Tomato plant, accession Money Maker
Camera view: vertical (180 deg); turntable rotation: 300 degrees
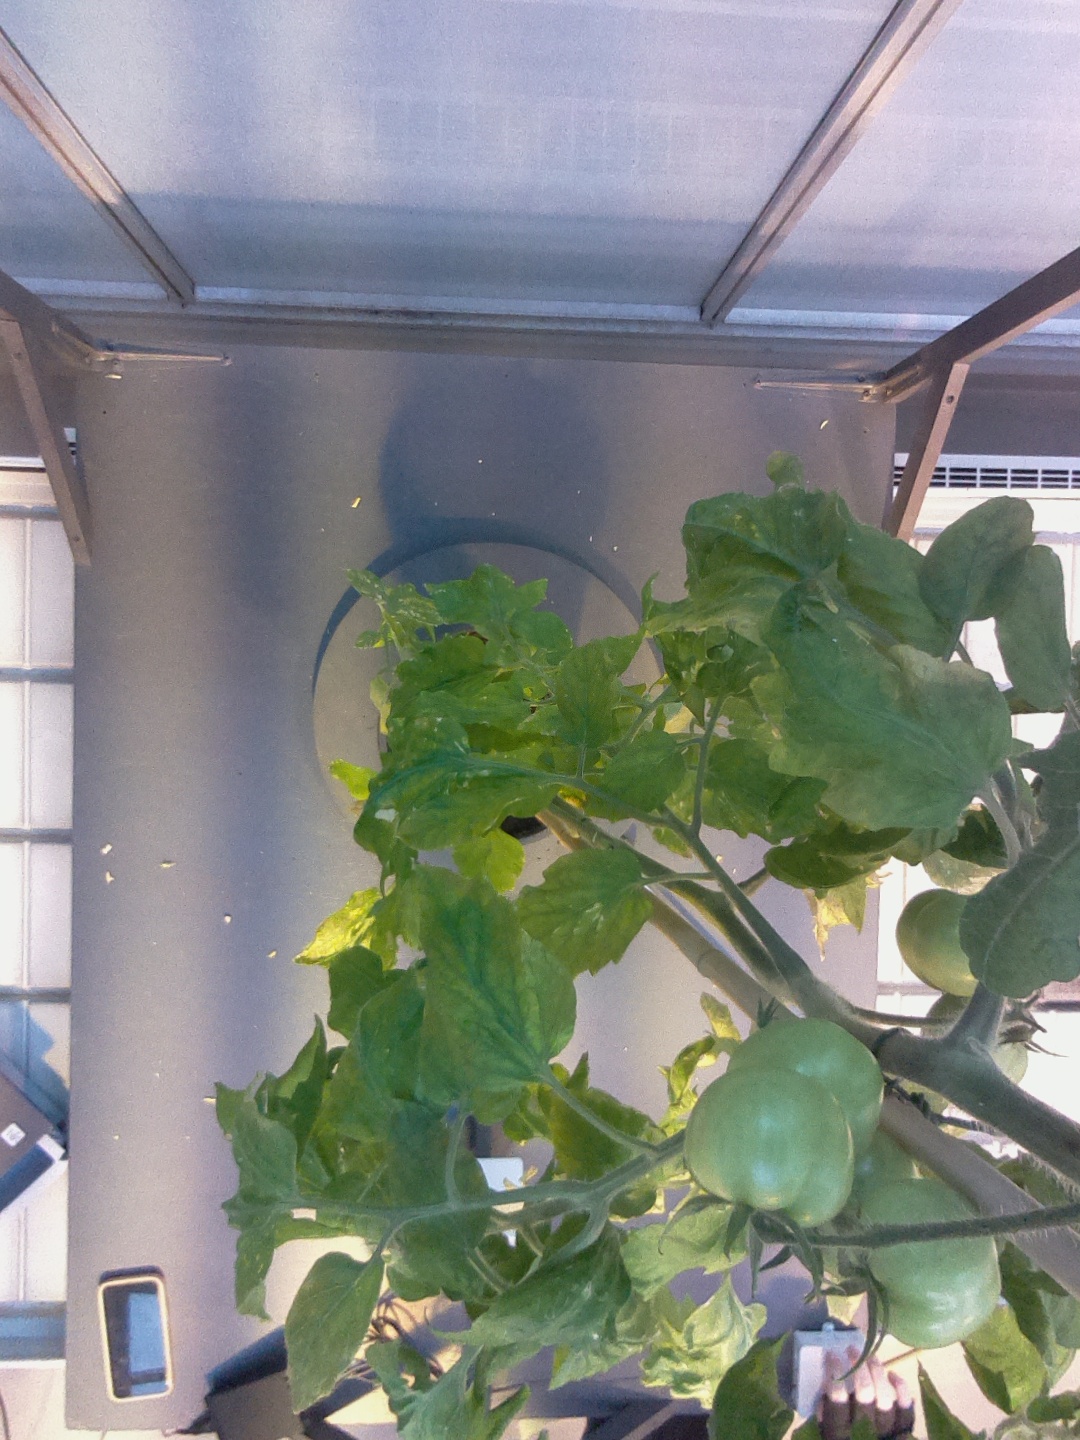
BBCH growth stage 79: 90% -100% of final fruit size